Denis van Alsloot

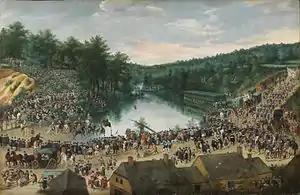
"Feast of Our Lady of the Woods"

Denis van Alsloot or Denijs van Alsloot was a Flemish landscape and genre painter, draughtsman, and tapestry designer. He was employed as a court painter and worked for the local elite in Brussels. He is considered to be a member of the Sonian Forest school of landscape painters, which included landscape painters such as Jacques d'Arthois and Cornelis Huysmans. These painters working in Brussels had a preference for depicting scenes from the Sonian Forest near Brussels. Van Alsloot was also a specialist in depicting civil processions, local festivals and ceremonies.